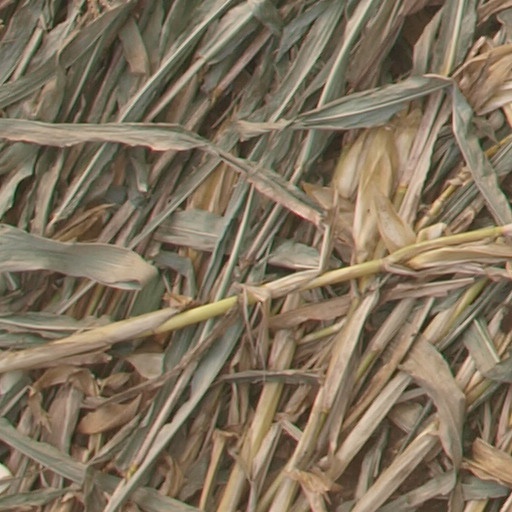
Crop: maize; corn